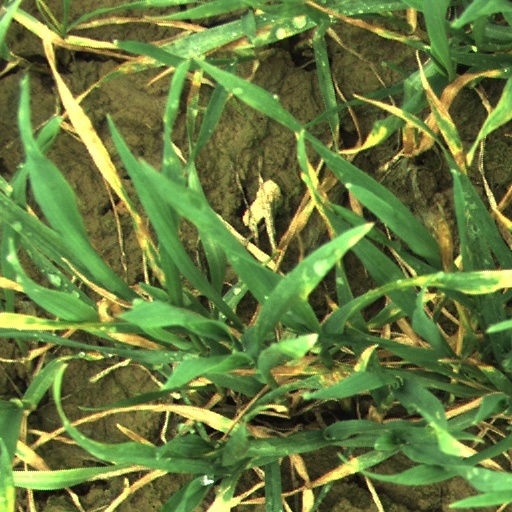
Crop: wheat